Charles Doolittle Walcott

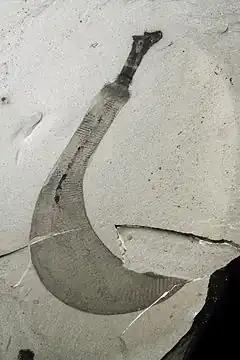
"Ottoia", a soft-bodied worm, abundant in the Burgess Shale

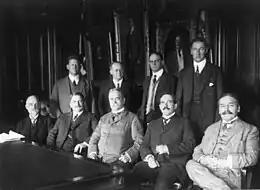
The first meeting of the NACA in 1915

Walcott began his professional paleontology career by discovering new localities, such as the Walcott-Rust quarry in upstate New York and the Georgia Plane trilobite beds in Vermont, and by selling specimens to Yale University. In 1876, he became the assistant to James Hall, State Geologist of New York. Walcott also became a member of the American Association for the Advancement of Science.